306th Rifle Division (Soviet Union)

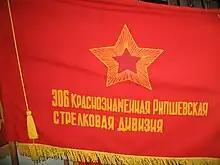
A copy of the division's banner in a museum in Dukhovshchina

The 306th Rifle Division began its combat path under unusual circumstances. It was partly formed for the first time as a standard Red Army rifle division a few months after the German invasion, but the formation process appears to have been abandoned and the unit was never assigned to the front. A second formation began in April 1942 and was completed on June 16, after which it was sent to the Kalinin Front. Assigned to 43rd Army, it remained in that Army until November 1944, and in that Front (renamed 1st Baltic Front) until March 1945. It ended the war in Leningrad Front, helping to contain the German forces trapped in the Courland Pocket. The division had compiled a solid record of service and won a unique battle honor by this time, and was disbanded shortly after hostilities ended.